Question: Please indicate a possible affordance area of baseball bat that can be used for holding
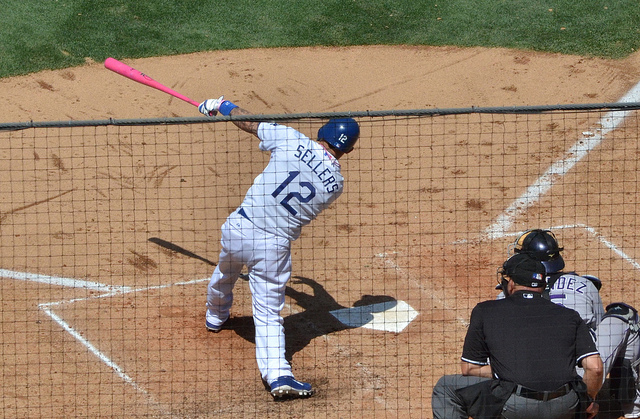
Answer: [183.758, 93.581, 223.987, 119.884]